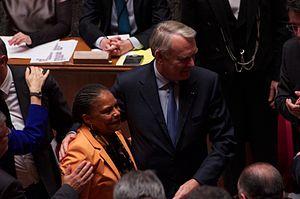
Christiane Taubira et Jean-Marc Ayrault après le vote solennel de la loi ouvrant le mariage aux couples de personnes de même sexe - Assemblée nationale
Le mariage entre personnes du même sexe en France, également qualifié mariage homosexuel ou mariage pour tous est autorisé par la loi depuis le 17 mai 2013. Il consiste en la possibilité pour un couple de deux femmes ou de deux hommes de contracter un mariage civil, auparavant réservé à un homme et une femme.
La présidence de François Hollande commence à l'expiration du mandat de son prédécesseur, Nicolas Sarkozy, le 15 mai 2012. François Hollande est élu le 6 mai 2012 président de la République française, second socialiste à accéder à la fonction sous la Cinquième République. Il choisit comme Premier ministre Jean-Marc Ayrault, puis Manuel Valls en 2014 et enfin Bernard Cazeneuve à partir de 2016.